The Little Mermaid (1989 film)

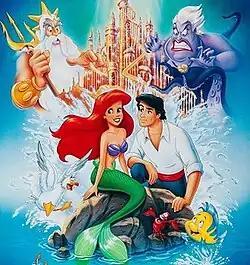
A promotional image of the principal characters from the film. From left to right: King Triton, Scuttle, Ariel, Prince Eric, Sebastian, Ursula, and Flounder.

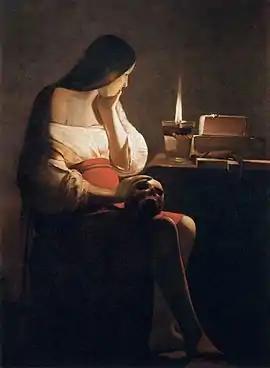
Georges de La Tour's 1640 painting "Magdalene with the Smoking Flame" is shown in the film.

"The Little Mermaid" was originally planned as part of one of Walt Disney's earliest feature films, a proposed package film featuring vignettes of Hans Christian Andersen tales. Development started soon after "Snow White and the Seven Dwarfs" in the late 1930s but was cancelled due to various circumstances.